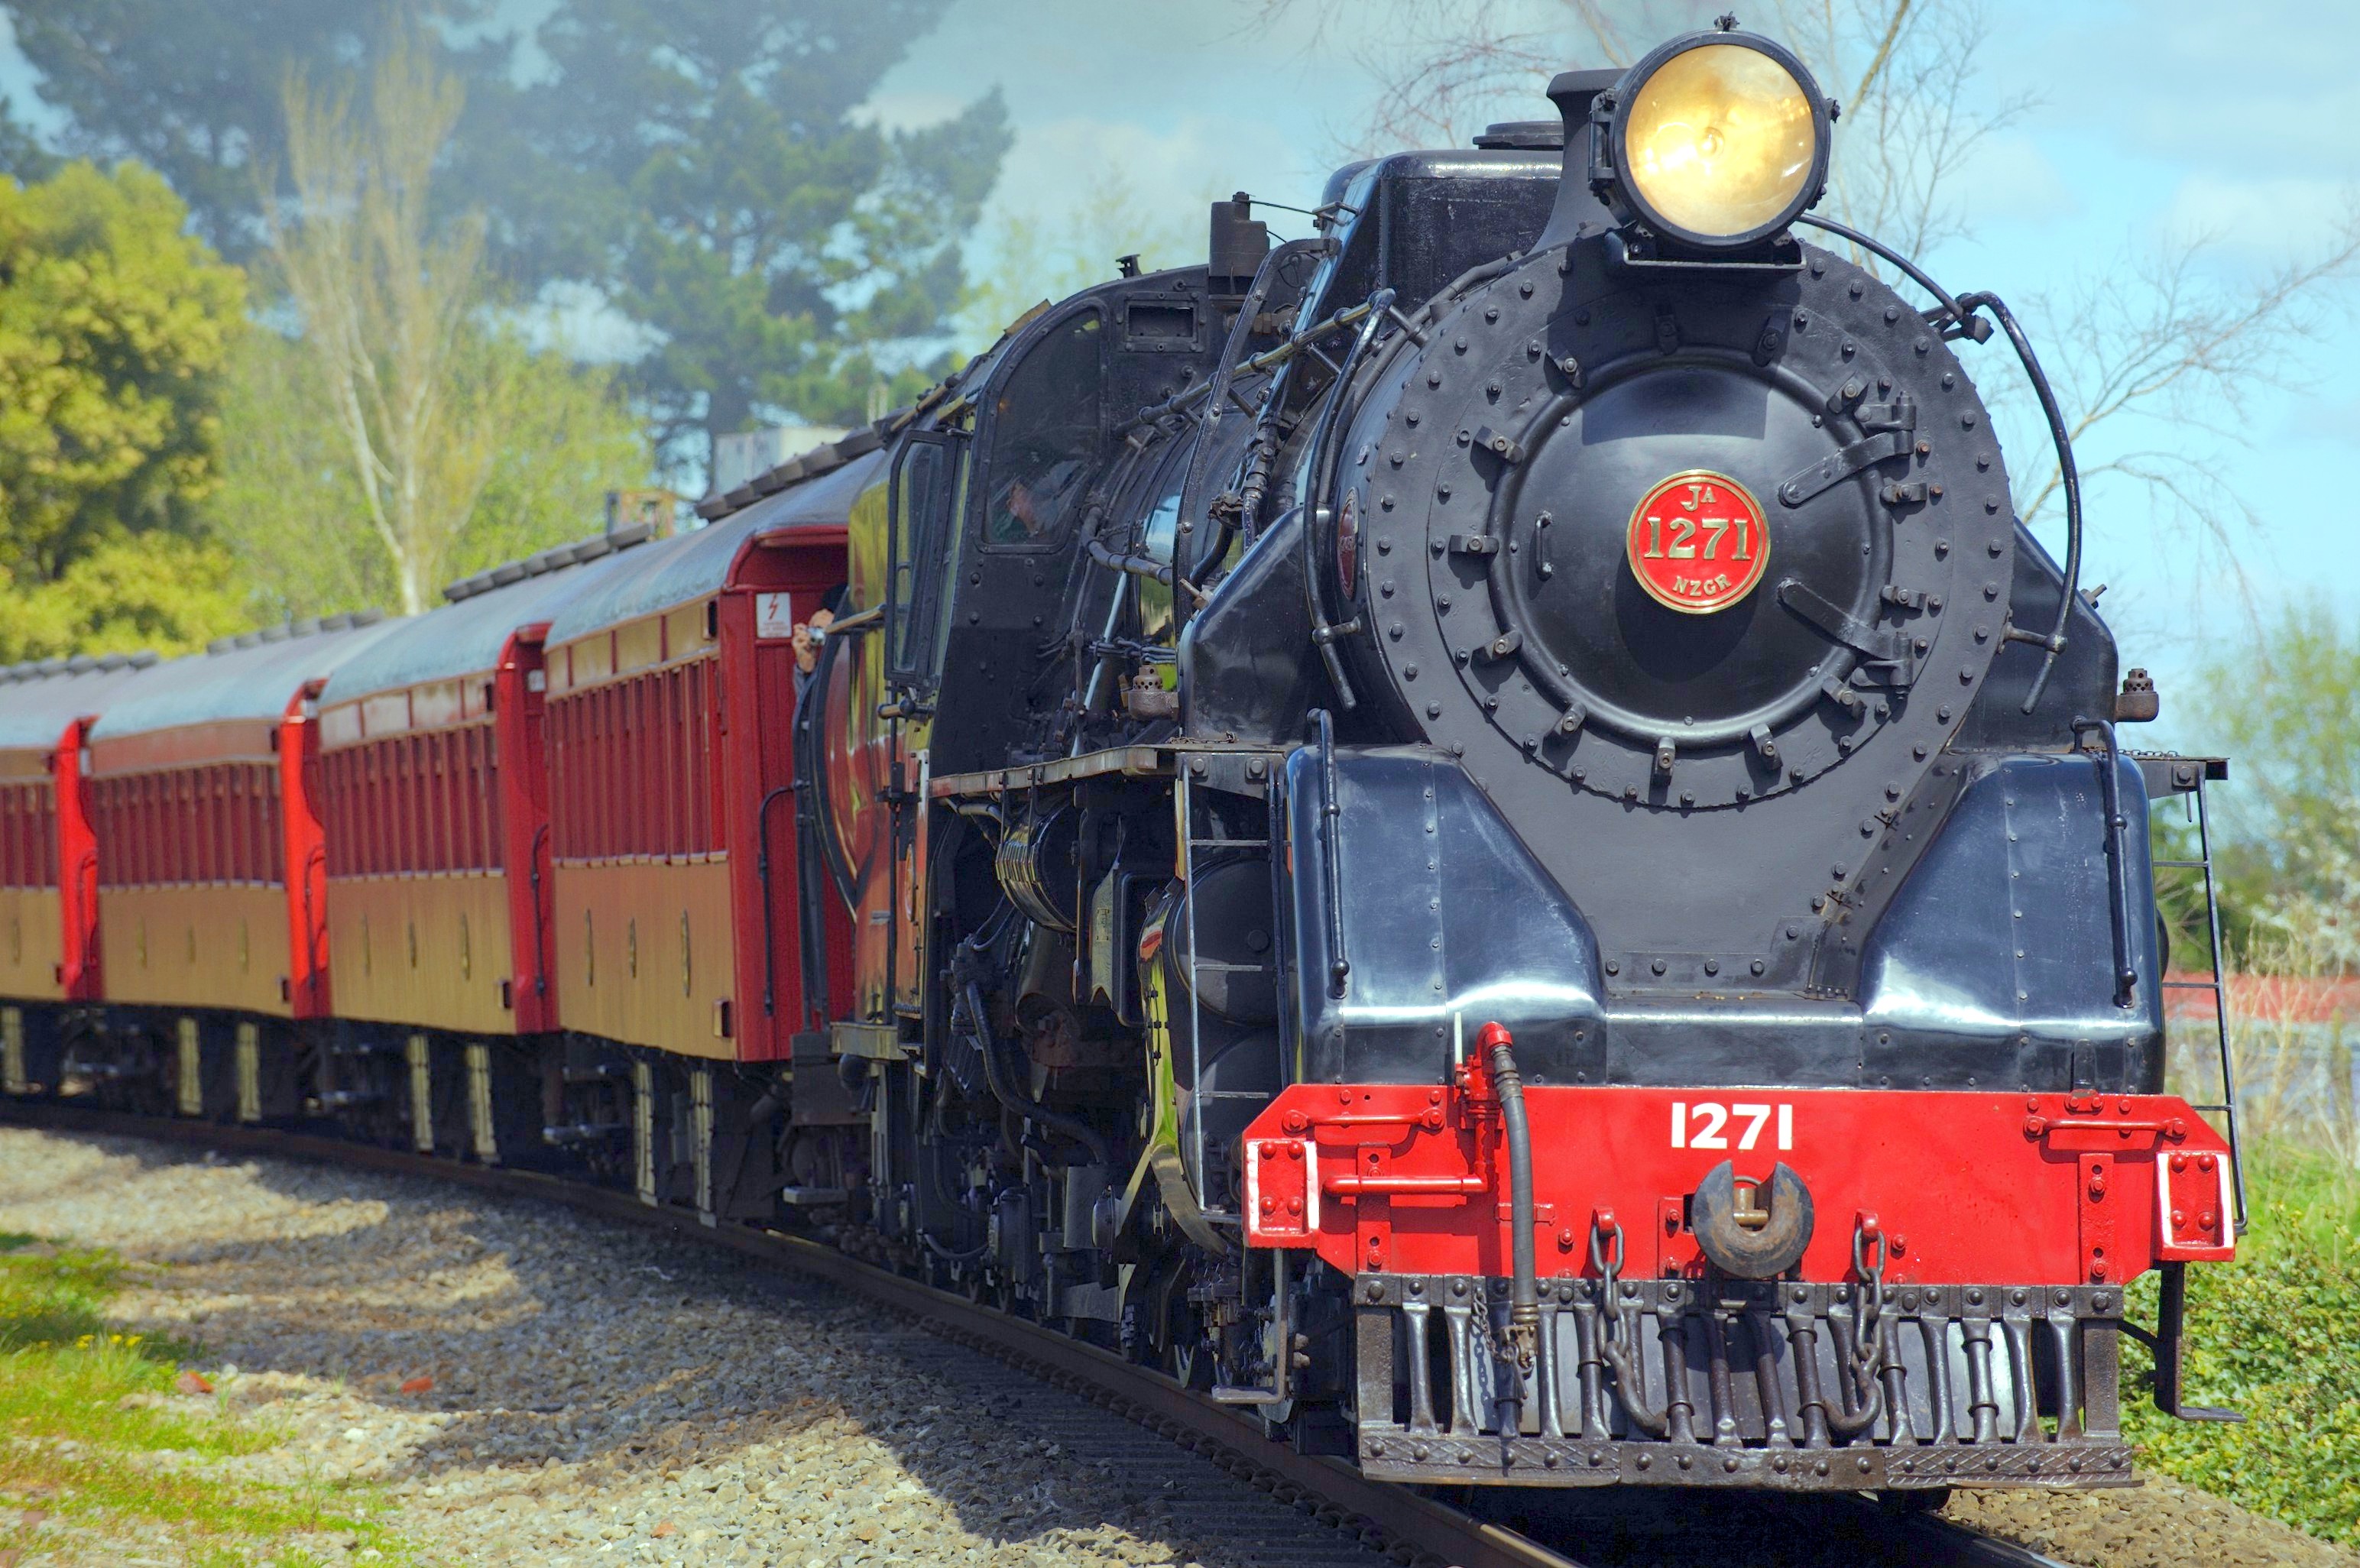
track, railway, railroad, train, monument, transport, vehicle, locomotive, vehicles, rail transport, electric locomotive, steam locomotive, historic vehicle, land vehicle, rolling stock, railroad car